Keith Urban

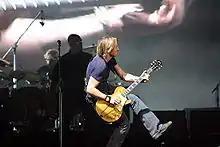
Keith Urban in concert in 2007

Urban met Australian actress Nicole Kidman at "G'Day LA", a Hollywood event promoting Australia, in January 2005, and they began dating six months later. They married on 25 June 2006 at the Cardinal Cerretti Memorial Chapel in the grounds of St Patrick's Estate, Manly, in Sydney.